Jutland

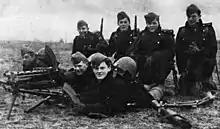
Danish troops at Bredevad, 10 km north of the border, on the morning of the Nazi invasion. Two of these soldiers were killed in action.

Geologically, the Mid Jutland Region and the North Jutland Region as well as the Capital Region of Denmark are located in the north of Denmark which is rising because of post-glacial rebound.